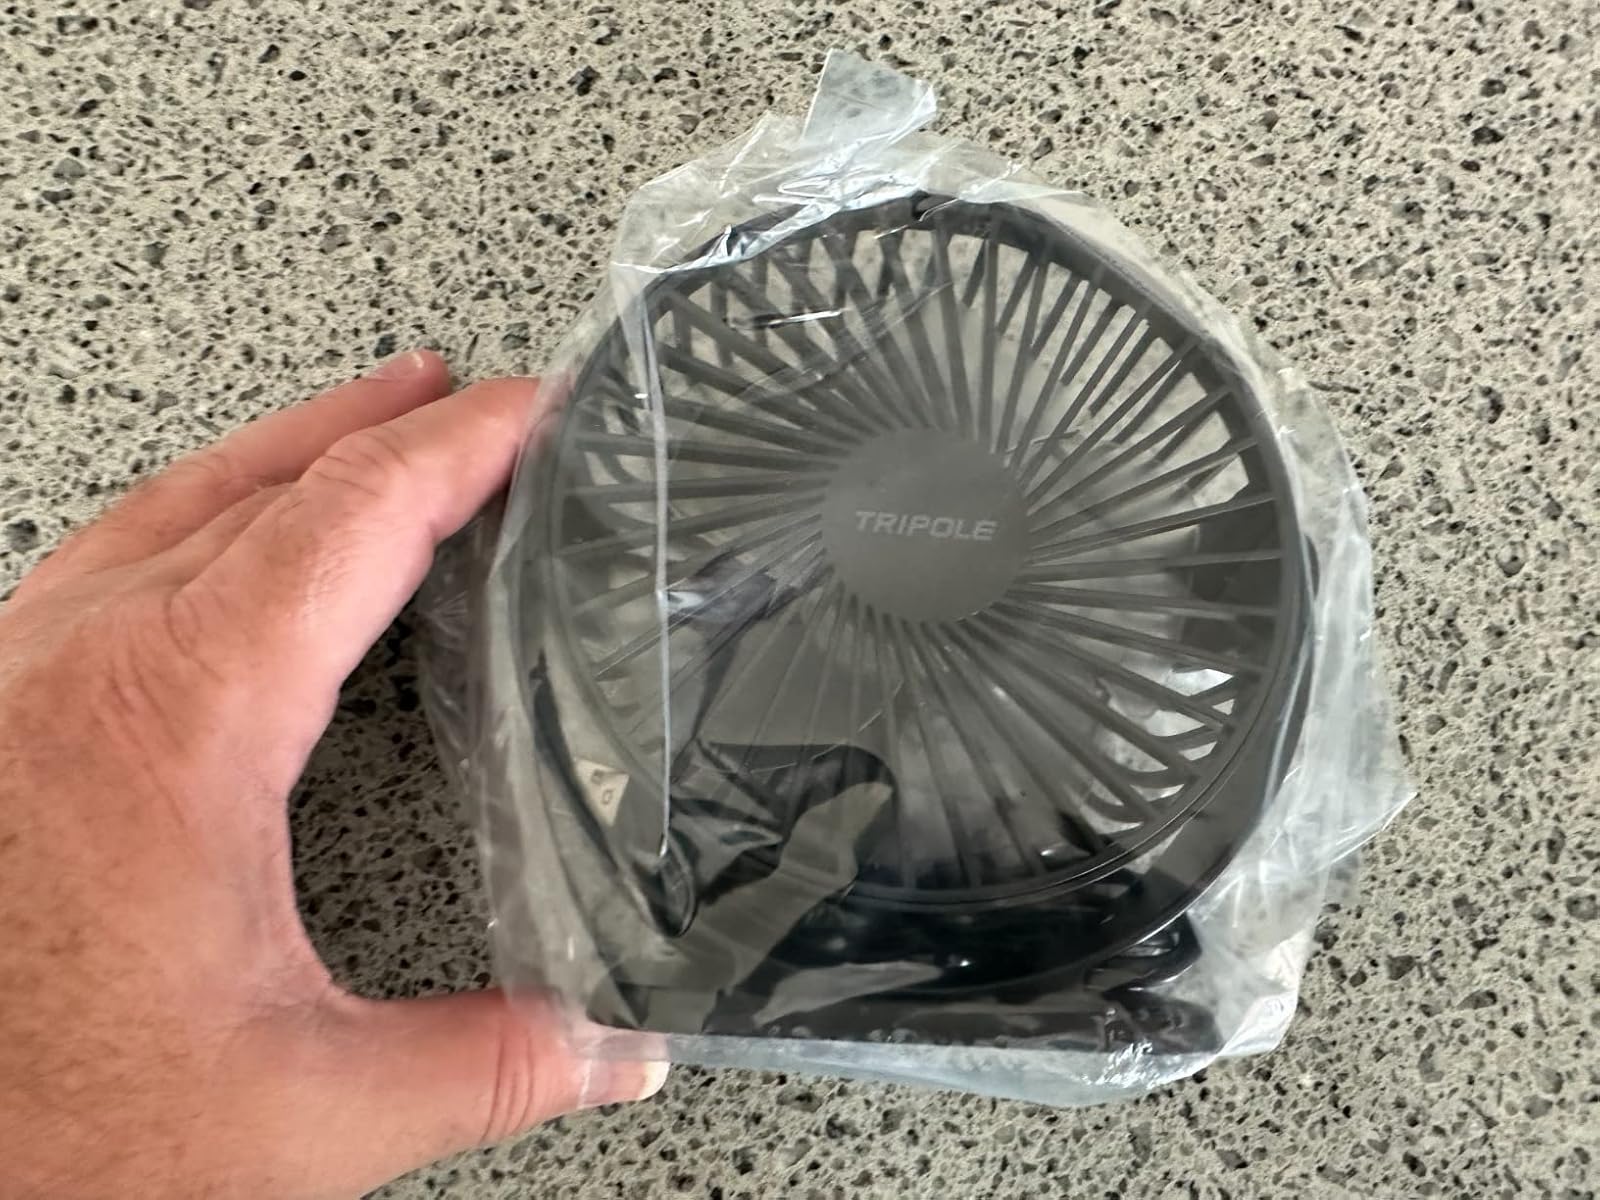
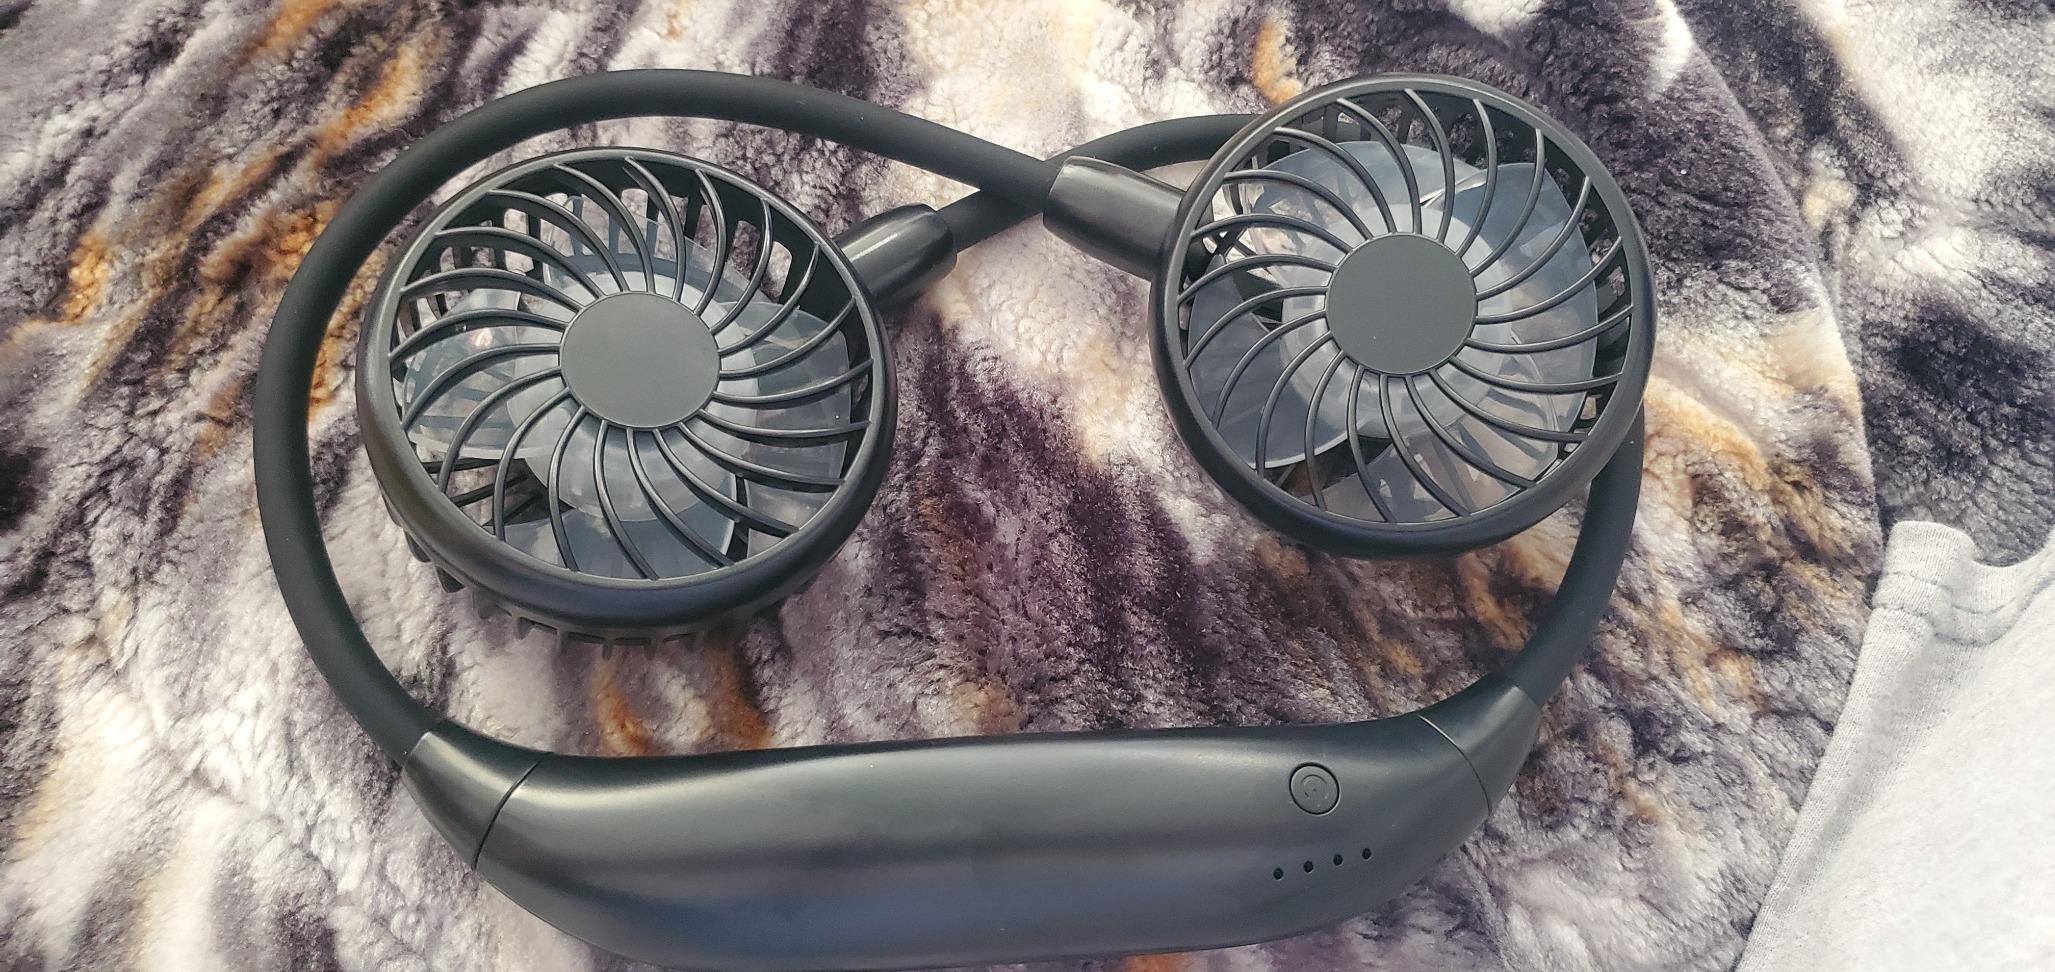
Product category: fan
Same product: no